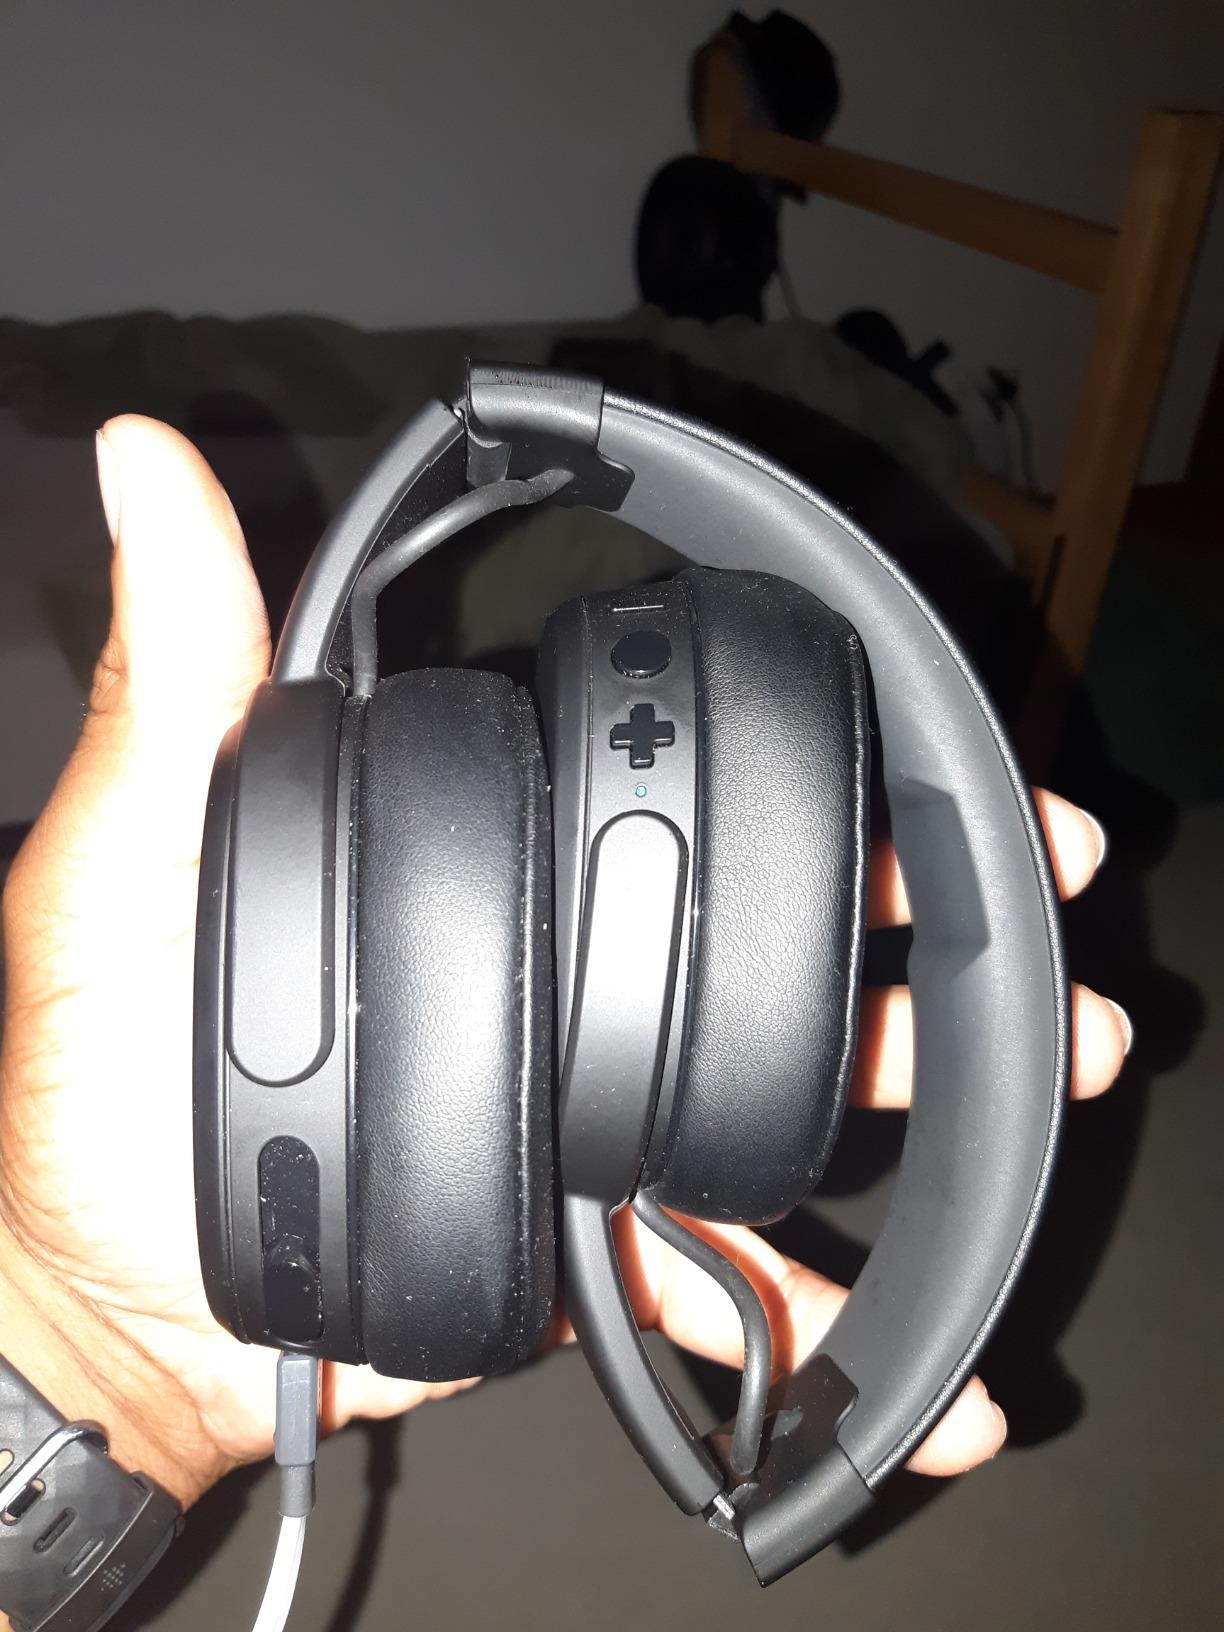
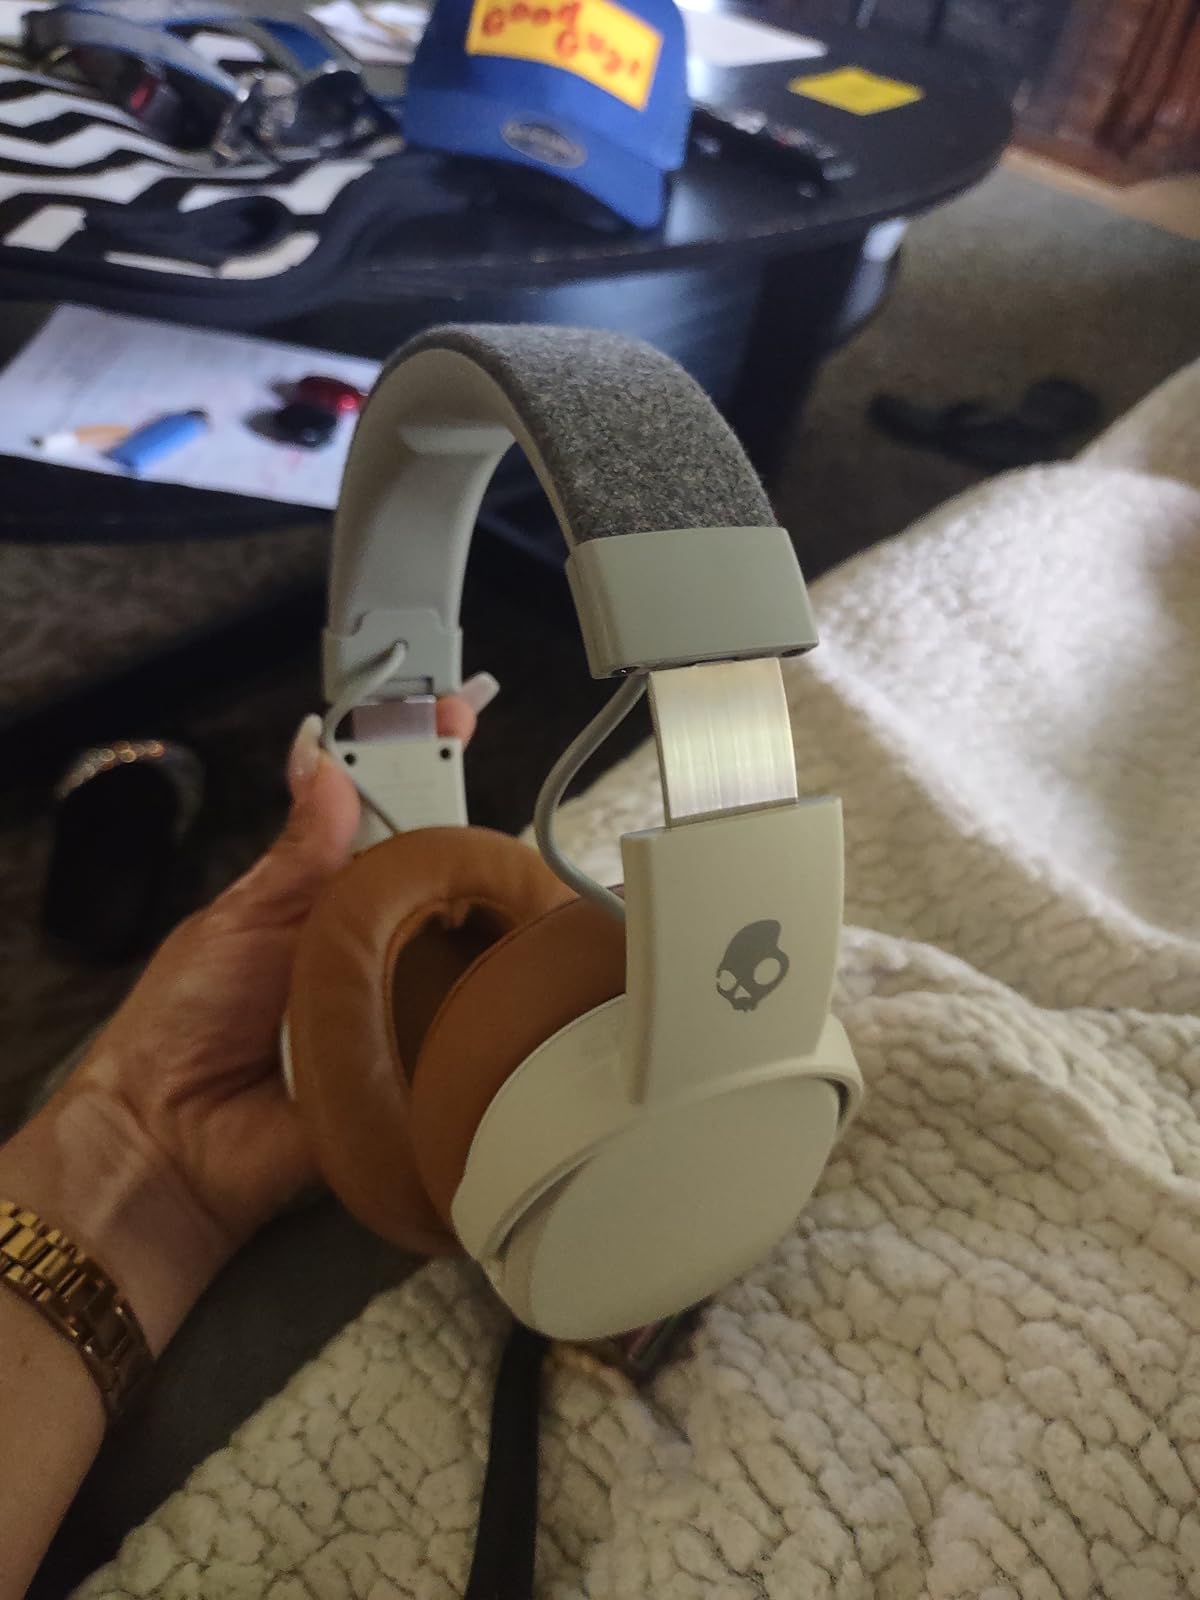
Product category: headphones
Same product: no